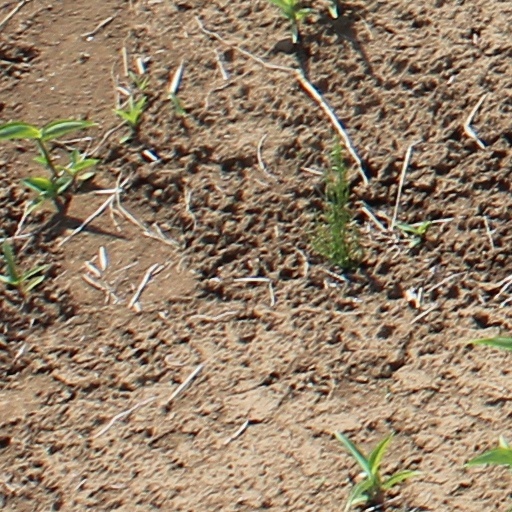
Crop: wheat